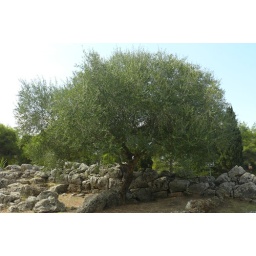
An olive tree among ancient rocks of Nekromanteion(Necromancery in greek)